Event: Nepal Earthquake
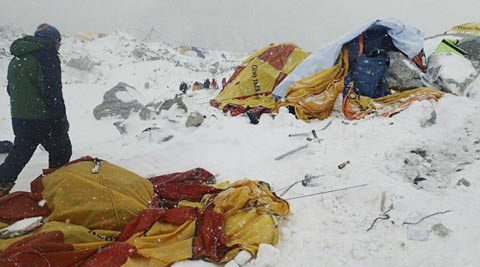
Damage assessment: damage